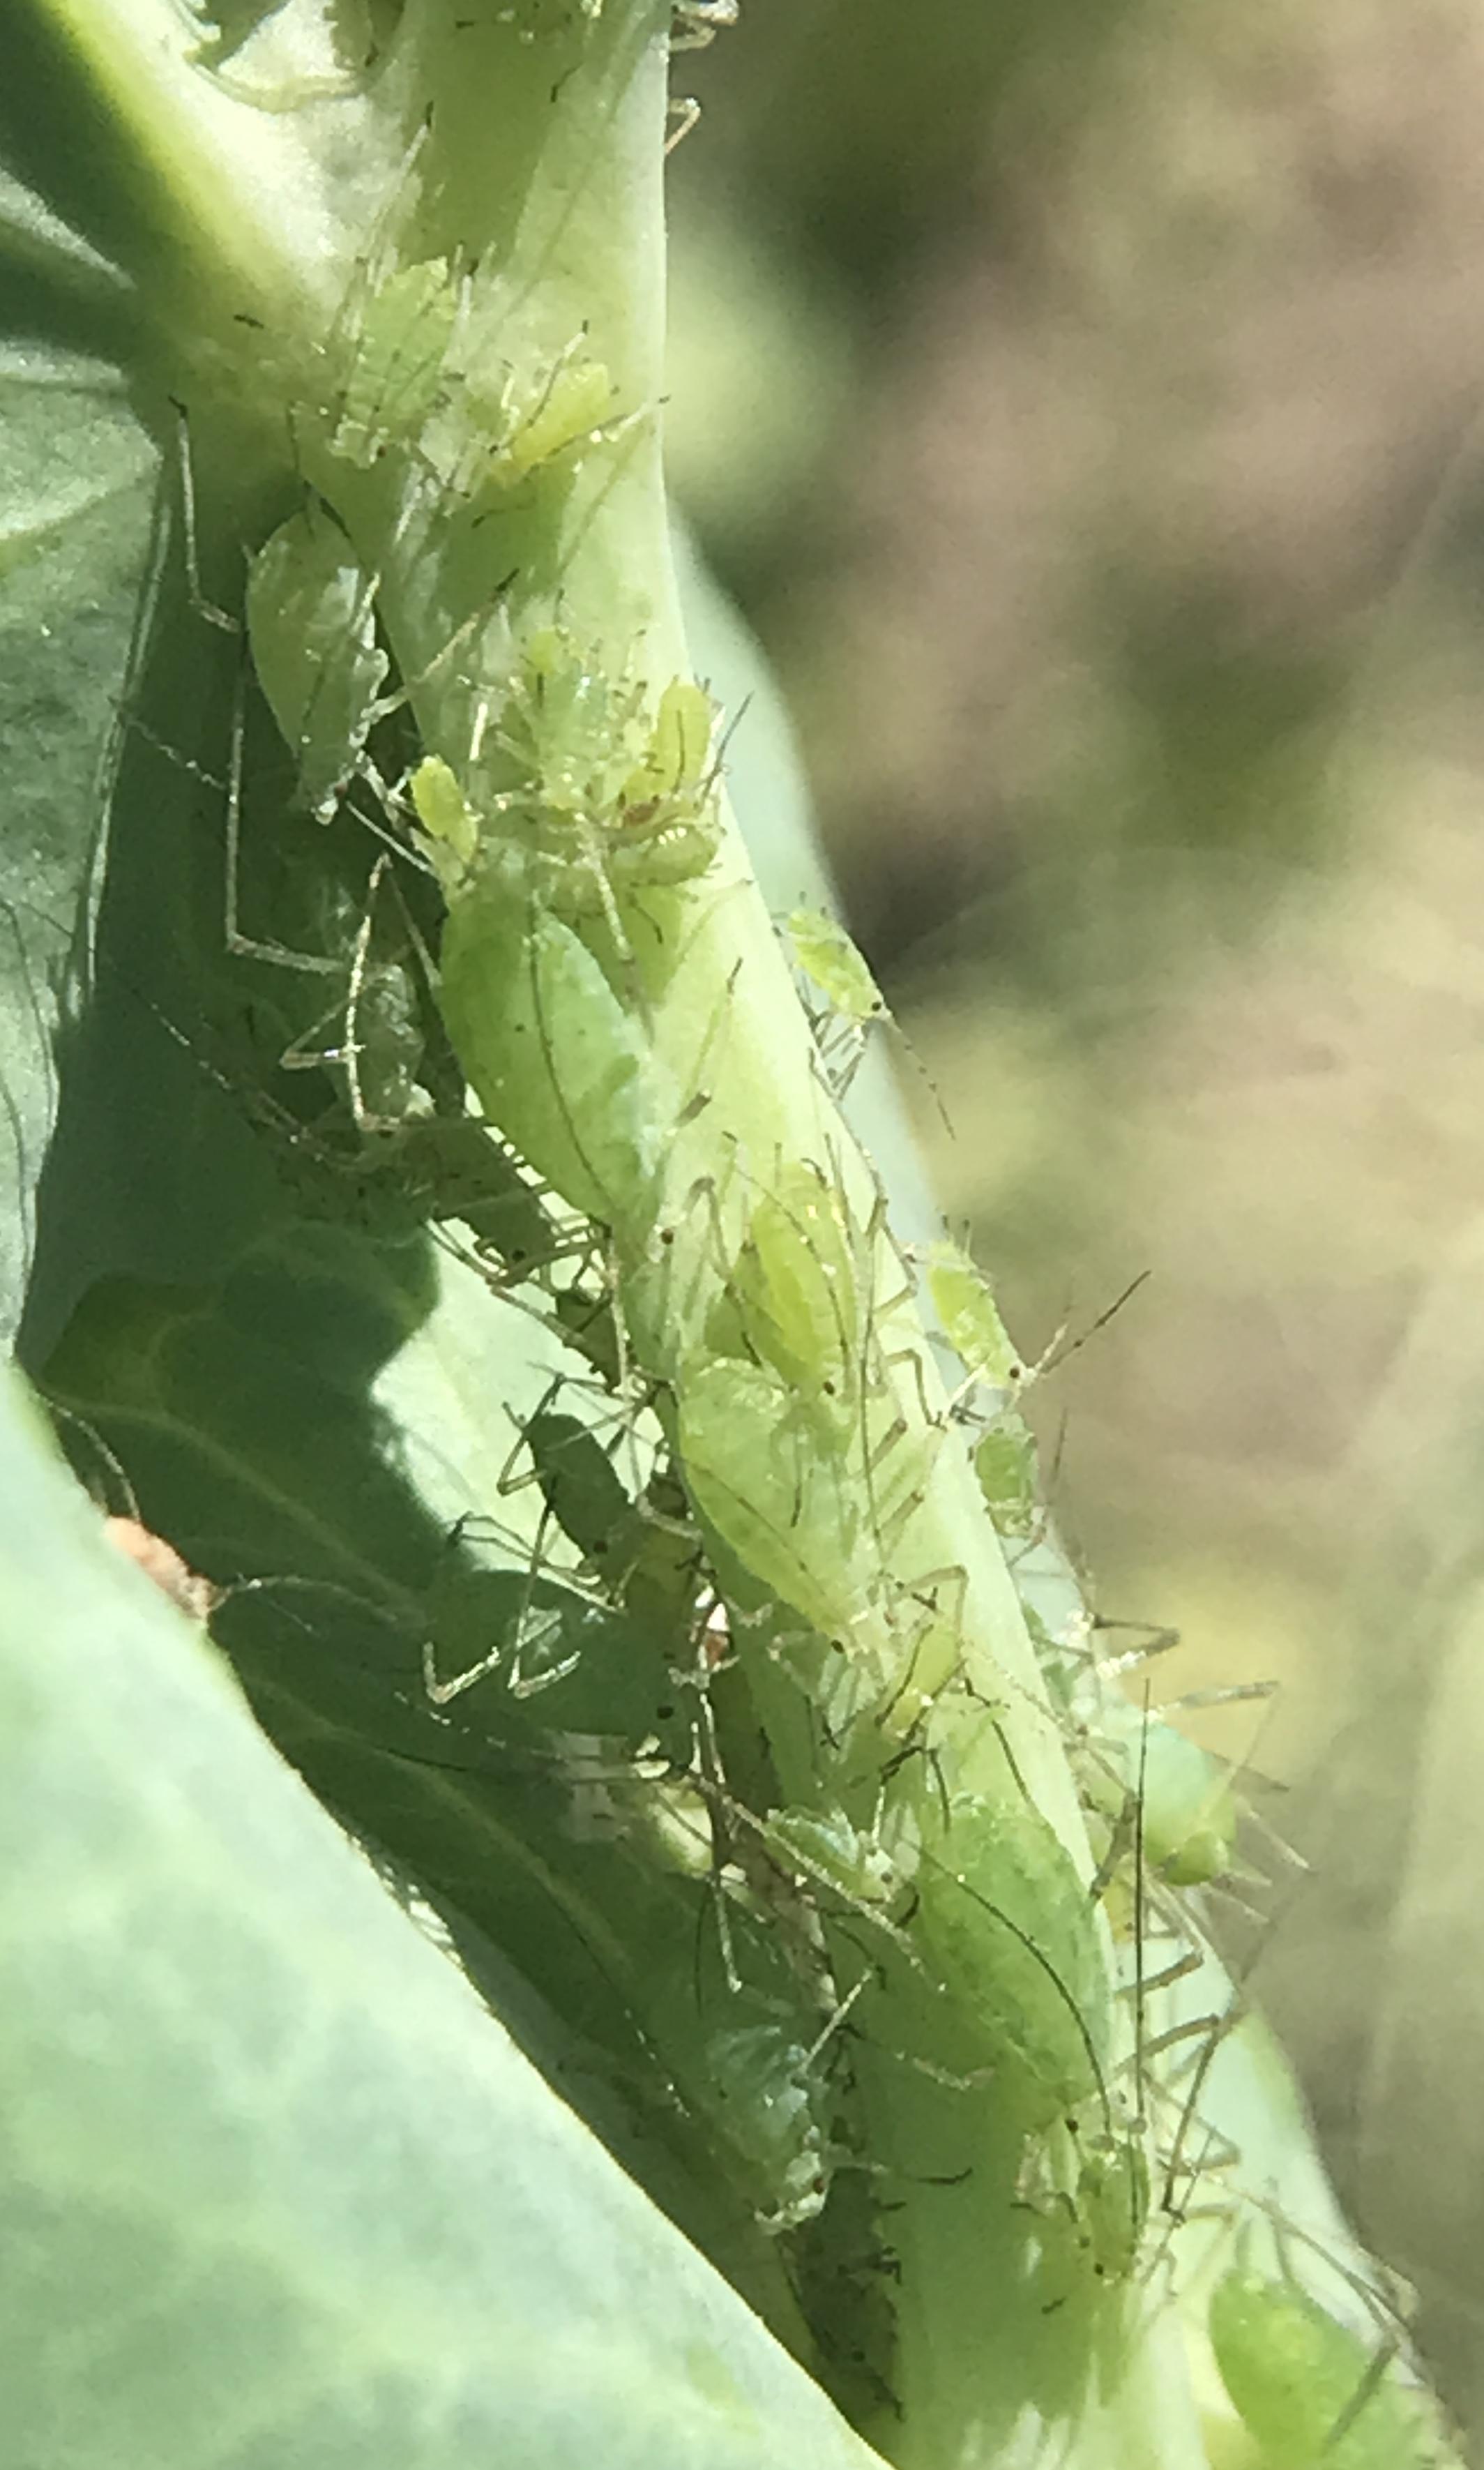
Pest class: pea_aphid